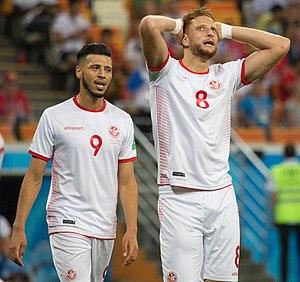
Le concours du meilleur footballeur tunisien de l'année est institué par l'agence Tunis Afrique Presse en 2012, via un référendum ouvert aux journalistes sportifs, entraîneurs et techniciens, mais aussi sur son site web pour désigner le meilleur footballeur tunisien de l'année.